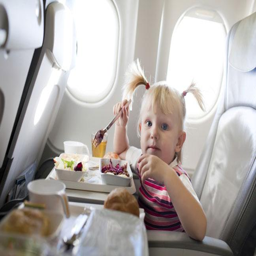
toddler sat on a plane